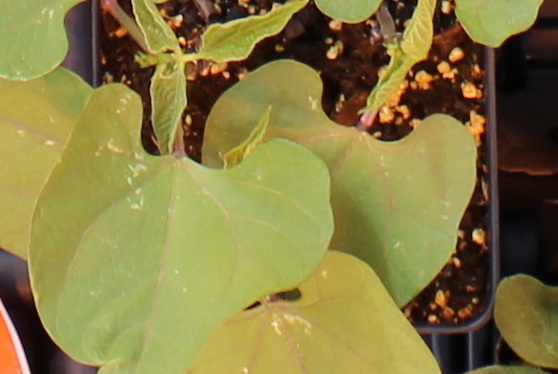
Label: Blackbean